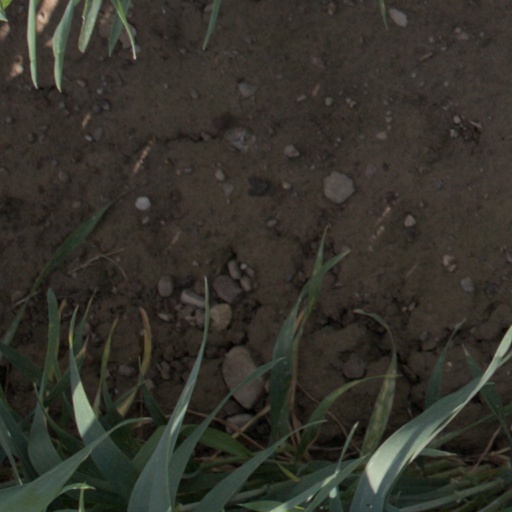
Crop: wheat